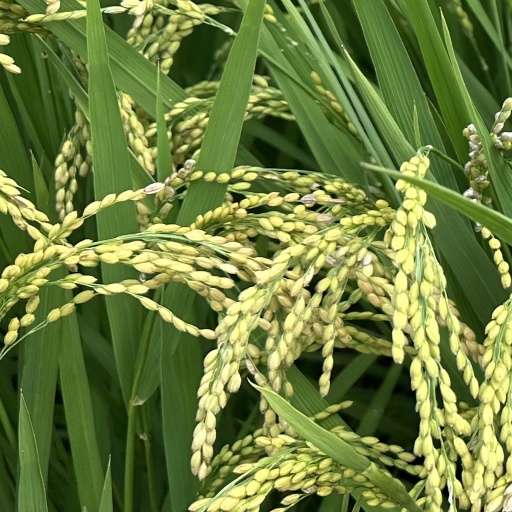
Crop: rice